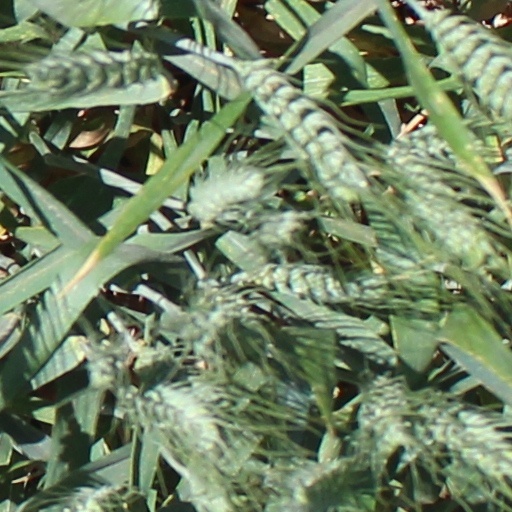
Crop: wheat